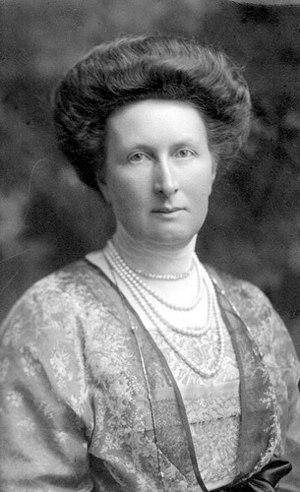
Élisabeth-Alexandrine, Mathilde de Mecklembourg-Schwerin est une duchesse de Mecklembourg-Schwerin, née du troisième mariage de Frédéric-François II, grand-duc de Mecklembourg-Schwerin avec la princesse Marie de Schwarzbourg-Rudolstadt. Elle fut l'épouse du dernier grand-duc régnant Frédéric-Auguste II d'Oldenbourg.